Encounters at the End of the World

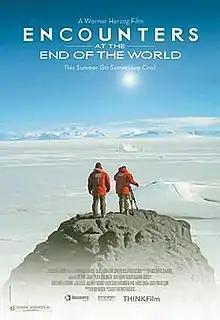
Theatrical release poster

Encounters at the End of the World is a 2007 American documentary film by Werner Herzog about Antarctica and the people who choose to spend time there. It was released in North America on June 11, 2008, and distributed by ThinkFilm. At the 81st Academy Awards, the film was nominated for Best Documentary Feature.